Eurofighter Typhoon procurement

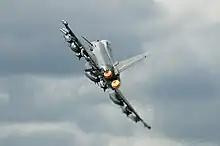
British Typhoon at Farnborough 2010

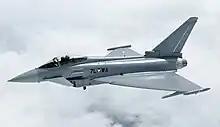
Austrian Air Force Typhoon in flight

On 9 August 2007, the UK's Ministry of Defence reported that No. 11 Squadron RAF of the RAF, which stood up as a Typhoon squadron on 29 March 2007, had taken delivery of its first two multi-role Typhoons. The RAF Typhoons were declared combat ready in the air-to-ground role by 1 July 2008. The RAF Typhoons were projected to be ready to deploy for operations by mid-2008.